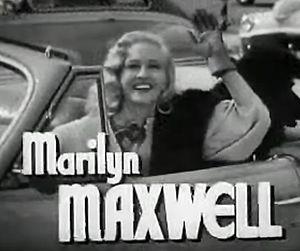
L'Île enchantée est un film américain de Jack Conway sorti en 1947.